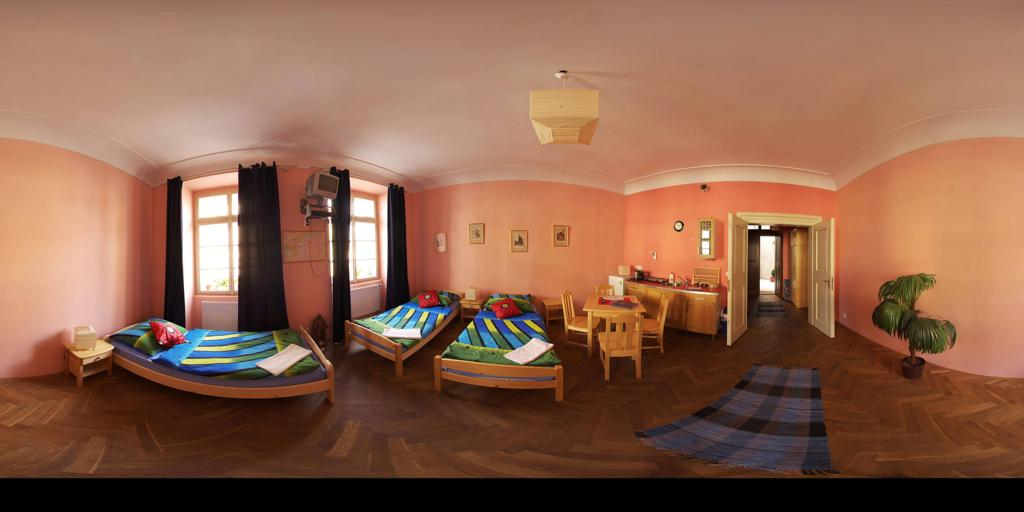
Referred object: the green plants in the room

Referred object: the potted plant to the right of the doorway